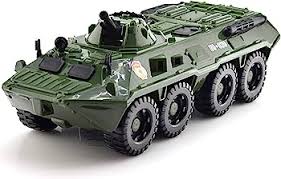
Label: BTR-80